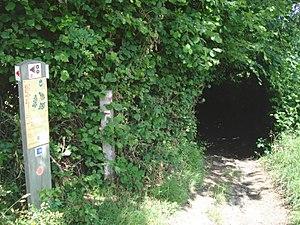
Le sentier de grande randonnée 13 relie Fontainebleau à Bourbon-Lancy sur une distance d'environ 423 km. Il traverse les départements de Seine-et-Marne, du Loiret, de l'Yonne, de la Nièvre et de Saône-et-Loire.
Marigny-l'Église est une commune française située dans le département de la Nièvre, en région Bourgogne-Franche-Comté.